Game pieces of the Lewis chessmen hoard

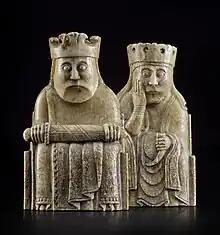
King and queen (H.NS 19 & H.NS 23)

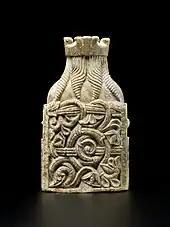
Back of king's throne (H.NS 19)

Of the chess pieces, 60 are major pieces and 19 are pawns. In addition to the carved chess pieces, the hoard includes 14 plain ivory discs, as well as a single ivory buckle, which might have been part of a bag holding the pieces. Most pieces are carved from walrus tusk ivory, while at least three are made from whale tooth. The designs of the pieces in terms of costume correlate to apparel individuals in the 12th century had worn in tandem with their societal role. None of the pieces have any sign of colouring, even under detailed scrutiny, though in 1832 several pieces were reportedly coloured red.